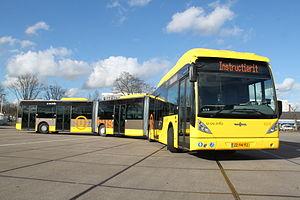
Van Hool est une société familiale belge qui fabrique des autobus, autocars ainsi que des remorques, châssis et conteneurs-citernes. La société est le principal fournisseur pour les transports en communs belges, comme la STIB, par exemple. Elle est située à Lierre, en province d'Anvers.
Le Van Hool NewAGG300 est un autobus bi-articulé fabriqué et commercialisé par le constructeur belge Van Hool.